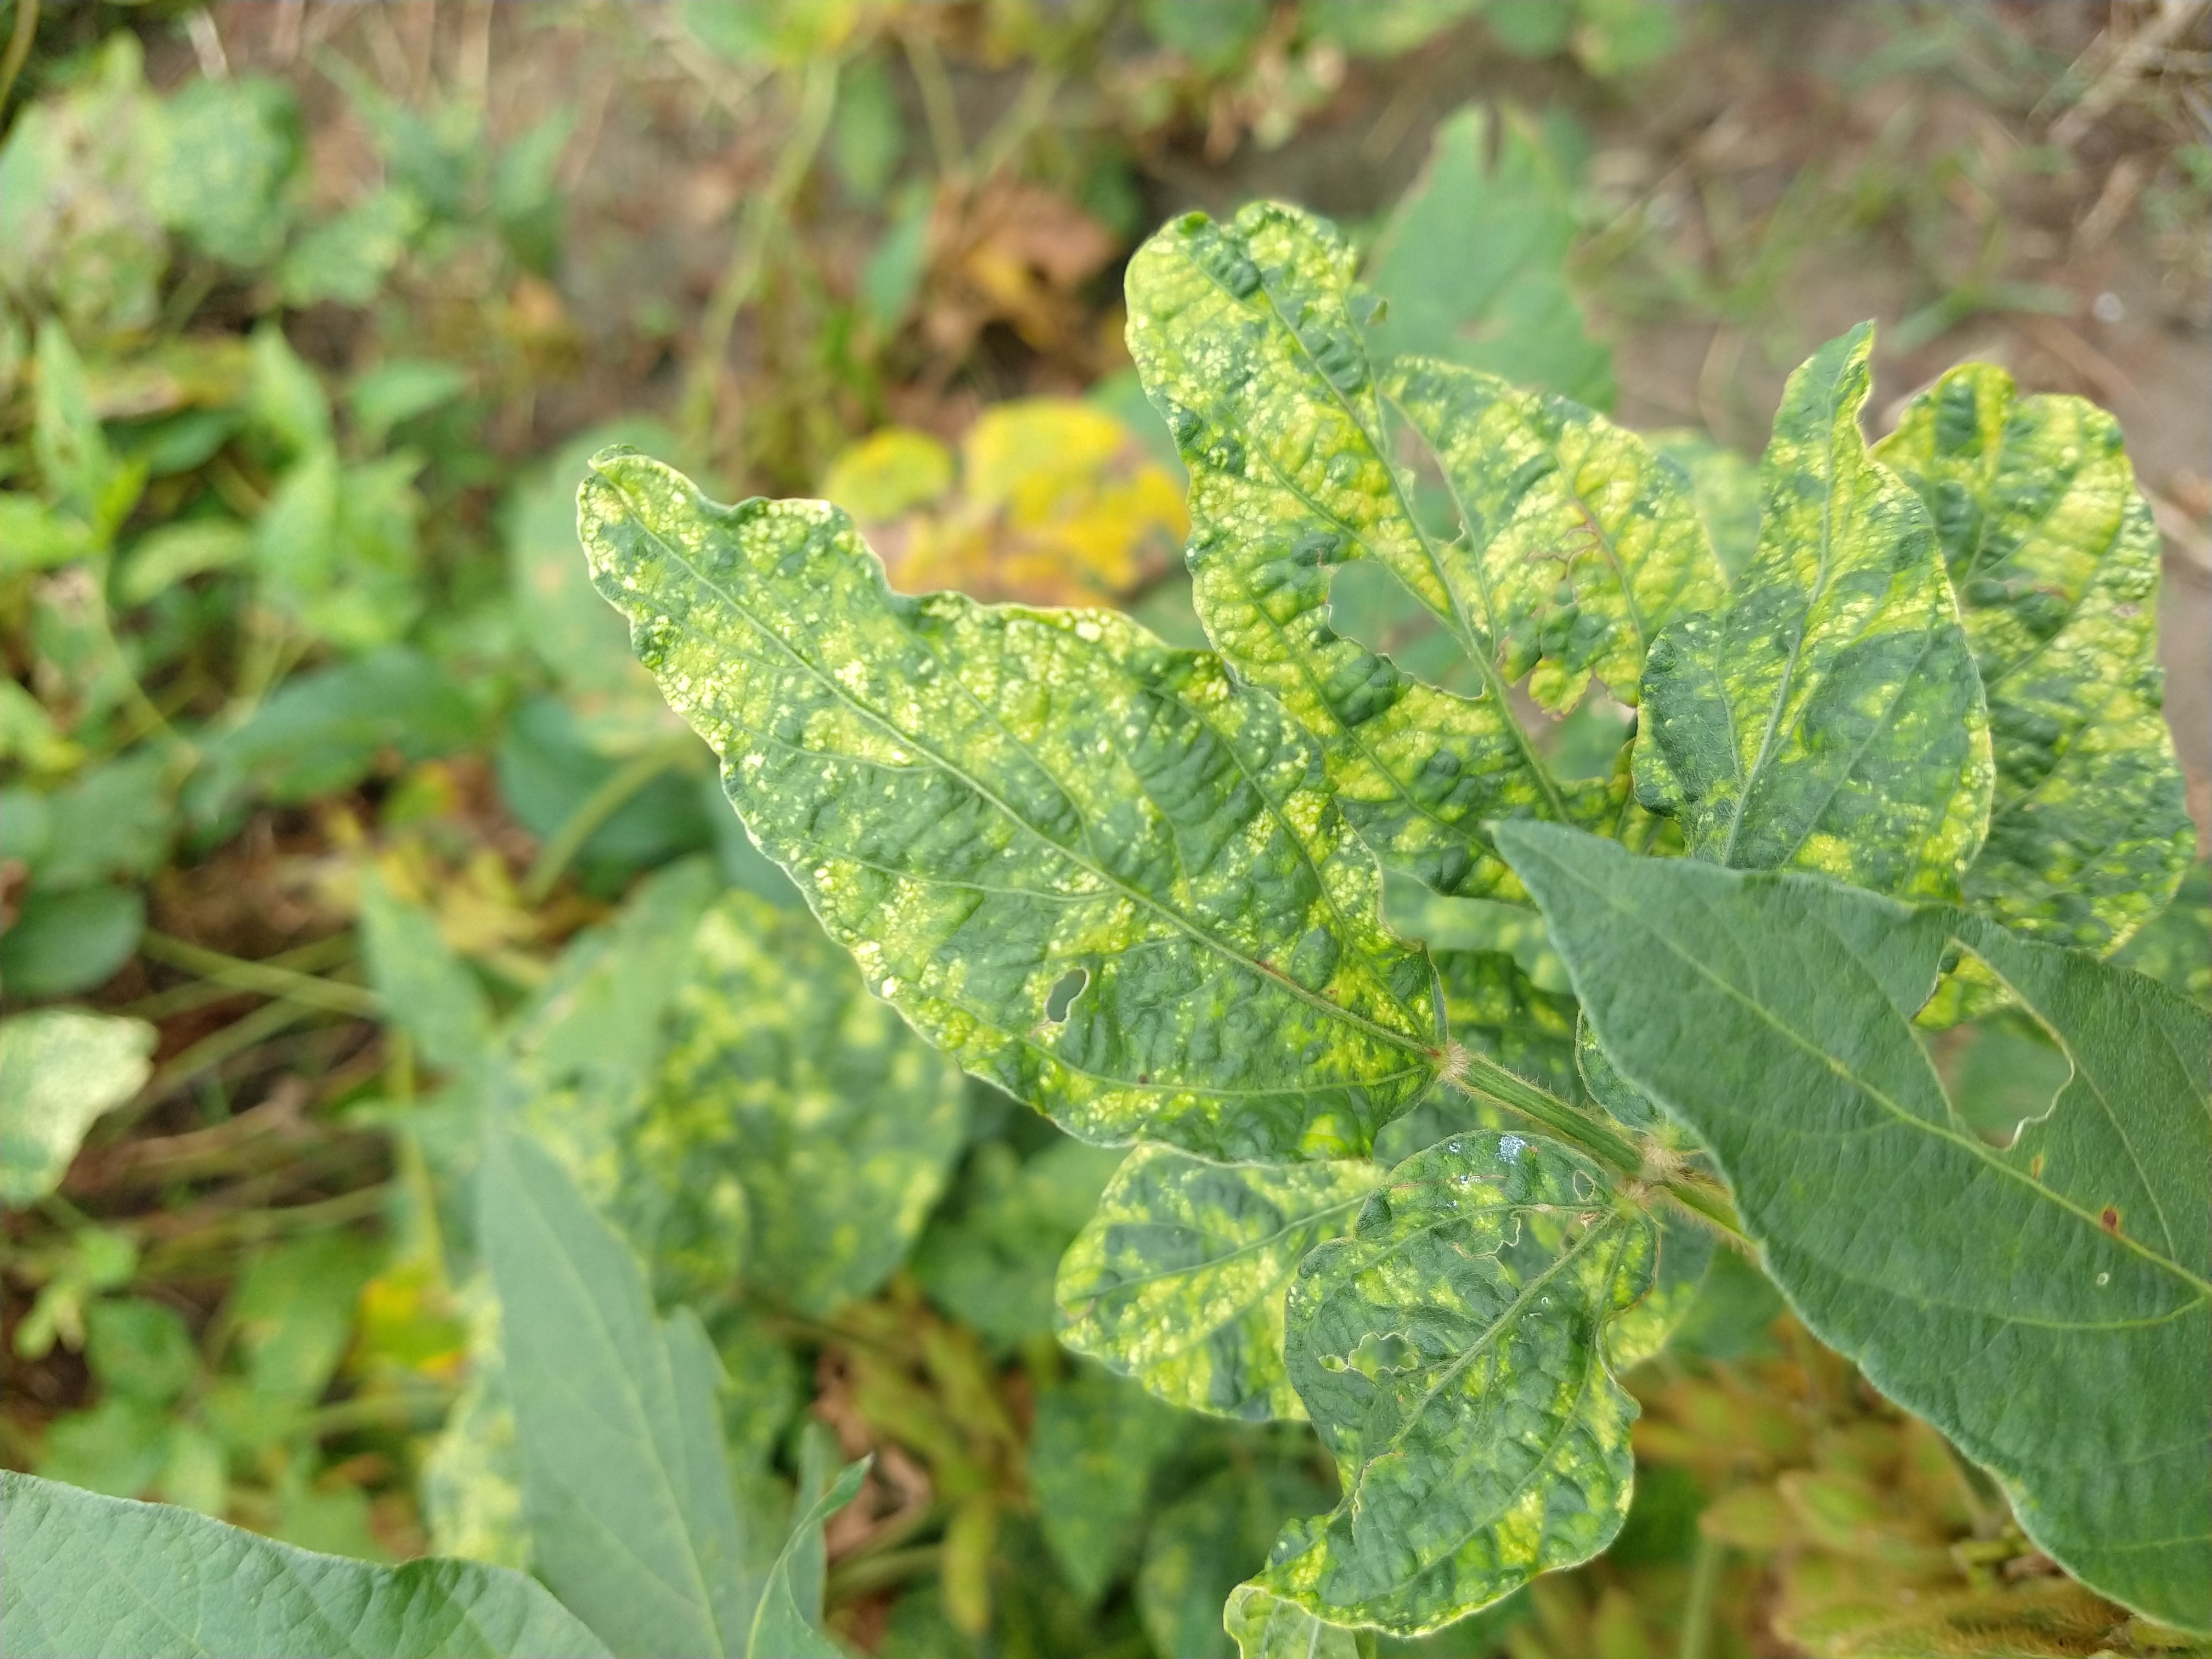
Label: Disease